Gilberto Vendemiati

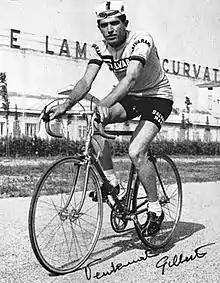

Gilberto Vendemiati (born 27 May 1940) is an Italian former professional racing cyclist.